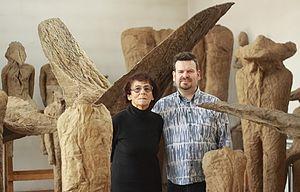
Jaroslaw Pijarowski, né le 18 décembre 1971 à Bydgoszcz, est un artiste expérimental, plasticien, poète, écrivain, performeur, musicien, compositeur, avant-gardiste polonais. Pijarowski est le fondateur de la Création théâtrale.